University of Tennessee

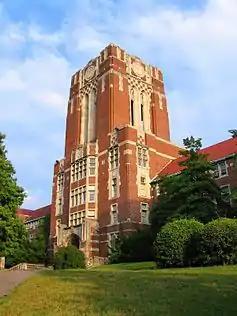
Ayres Hall

UT Knoxville is the flagship campus of the University of Tennessee system, which is governed by a 12-member board of trustees appointed by the Governor of Tennessee. The board of trustees appoints a president to oversee the operations of the system, four campuses, and two statewide institutes. Randy Boyd is the current president following the retirement of Joseph A. DiPietro. The president appoints, with board approval, chancellors for each campus. The Knoxville campus has been headed by Chancellor Donde Plowman since 2019. Provost and Senior Vice Chancellor John Zomchick is responsible for the academic administration of the Knoxville campus and is a member of the Chancellor's Cabinet.